A Heart to Let

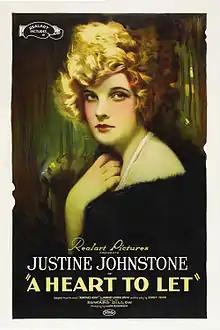
Film poster

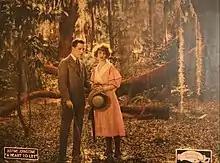
"A Heart to Let", lobby card

A Heart to Let is a 1921 American silent drama film directed by Edward Dillon and starring Justine Johnstone. It was produced by Adolph Zukor offshoot production company Realart.